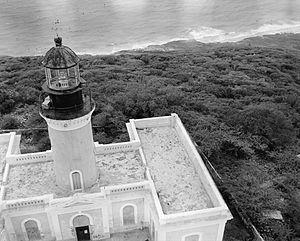
Le phare de Caja de Muertos est un phare actif situé sur Caja de Muertos, une petite île au large de Ponce dont elle fait partie administrativement, à Porto Rico. Il est géré par l'United States Coast Guard.
Liste des phares de Porto Rico : L'île est la plus à l'est des Grandes Antilles. Ancienne colonie espagnole elle fait désormais partie du Commonwealth autonome des États-Unis depuis 1898.
Caja de Muertos est une petite île inhabitée située à 8 kl au sud de la côte sud de Porto Rico, faisant face à la municipalité de Ponce dont elle fait partie administrativement comme les îles de Cardona, Ratones, Morrillito, Gatas, Isla del Frío et Isla de Jueyes.